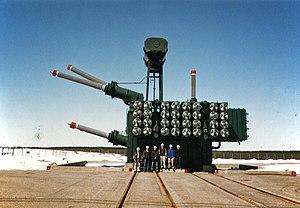
L'un des transformateurs du complexe La Grande, Baie-James (Québec, Canada)
Un transformateur de puissance est un composant électrique haute-tension essentiel dans l'exploitation des réseaux électriques. Sa définition selon la commission électrotechnique internationale est la suivante : « Appareil statique à deux enroulements ou plus qui, par induction électromagnétique, transforme un système de tension et courant alternatif en un autre système de tension et courant de valeurs généralement différentes, à la même fréquence, dans le but de transmettre de la puissance électrique ». Sa principale utilité est de réduire les pertes dans les réseaux électriques. Il peut être monophasé ou triphasé et recevoir divers couplages : étoile, triangle et zigzag.
Le courant continu haute tension, en anglais High Voltage Direct Current, est une technologie d'électronique de puissance utilisée pour le transport de l'électricité en courant continu haute tension. Son utilisation est minoritaire par rapport au transport électrique à courant alternatif traditionnel de nos réseaux électriques. Son principal intérêt est de permettre le transport d'électricité sur de longues distances ; le courant continu cause moins de pertes dans ce cas. Par ailleurs, c'est l'unique possibilité pour transporter de l'électricité dans des câbles enterrés ou sous-marins sur des distances supérieures à environ 100 km. En effet, la puissance réactive produite par le caractère capacitif du câble, s'il est alimenté par du courant alternatif, finit par empêcher le transport de la puissance active, qui est recherchée. En courant continu, aucune puissance réactive n'est produite dans le câble. D'autres avantages de la technologie HVDC peuvent également justifier son choix sur des liaisons plus courtes : facilité de réglage, influence sur la stabilité et possibilité de régler la puissance transitée notamment.